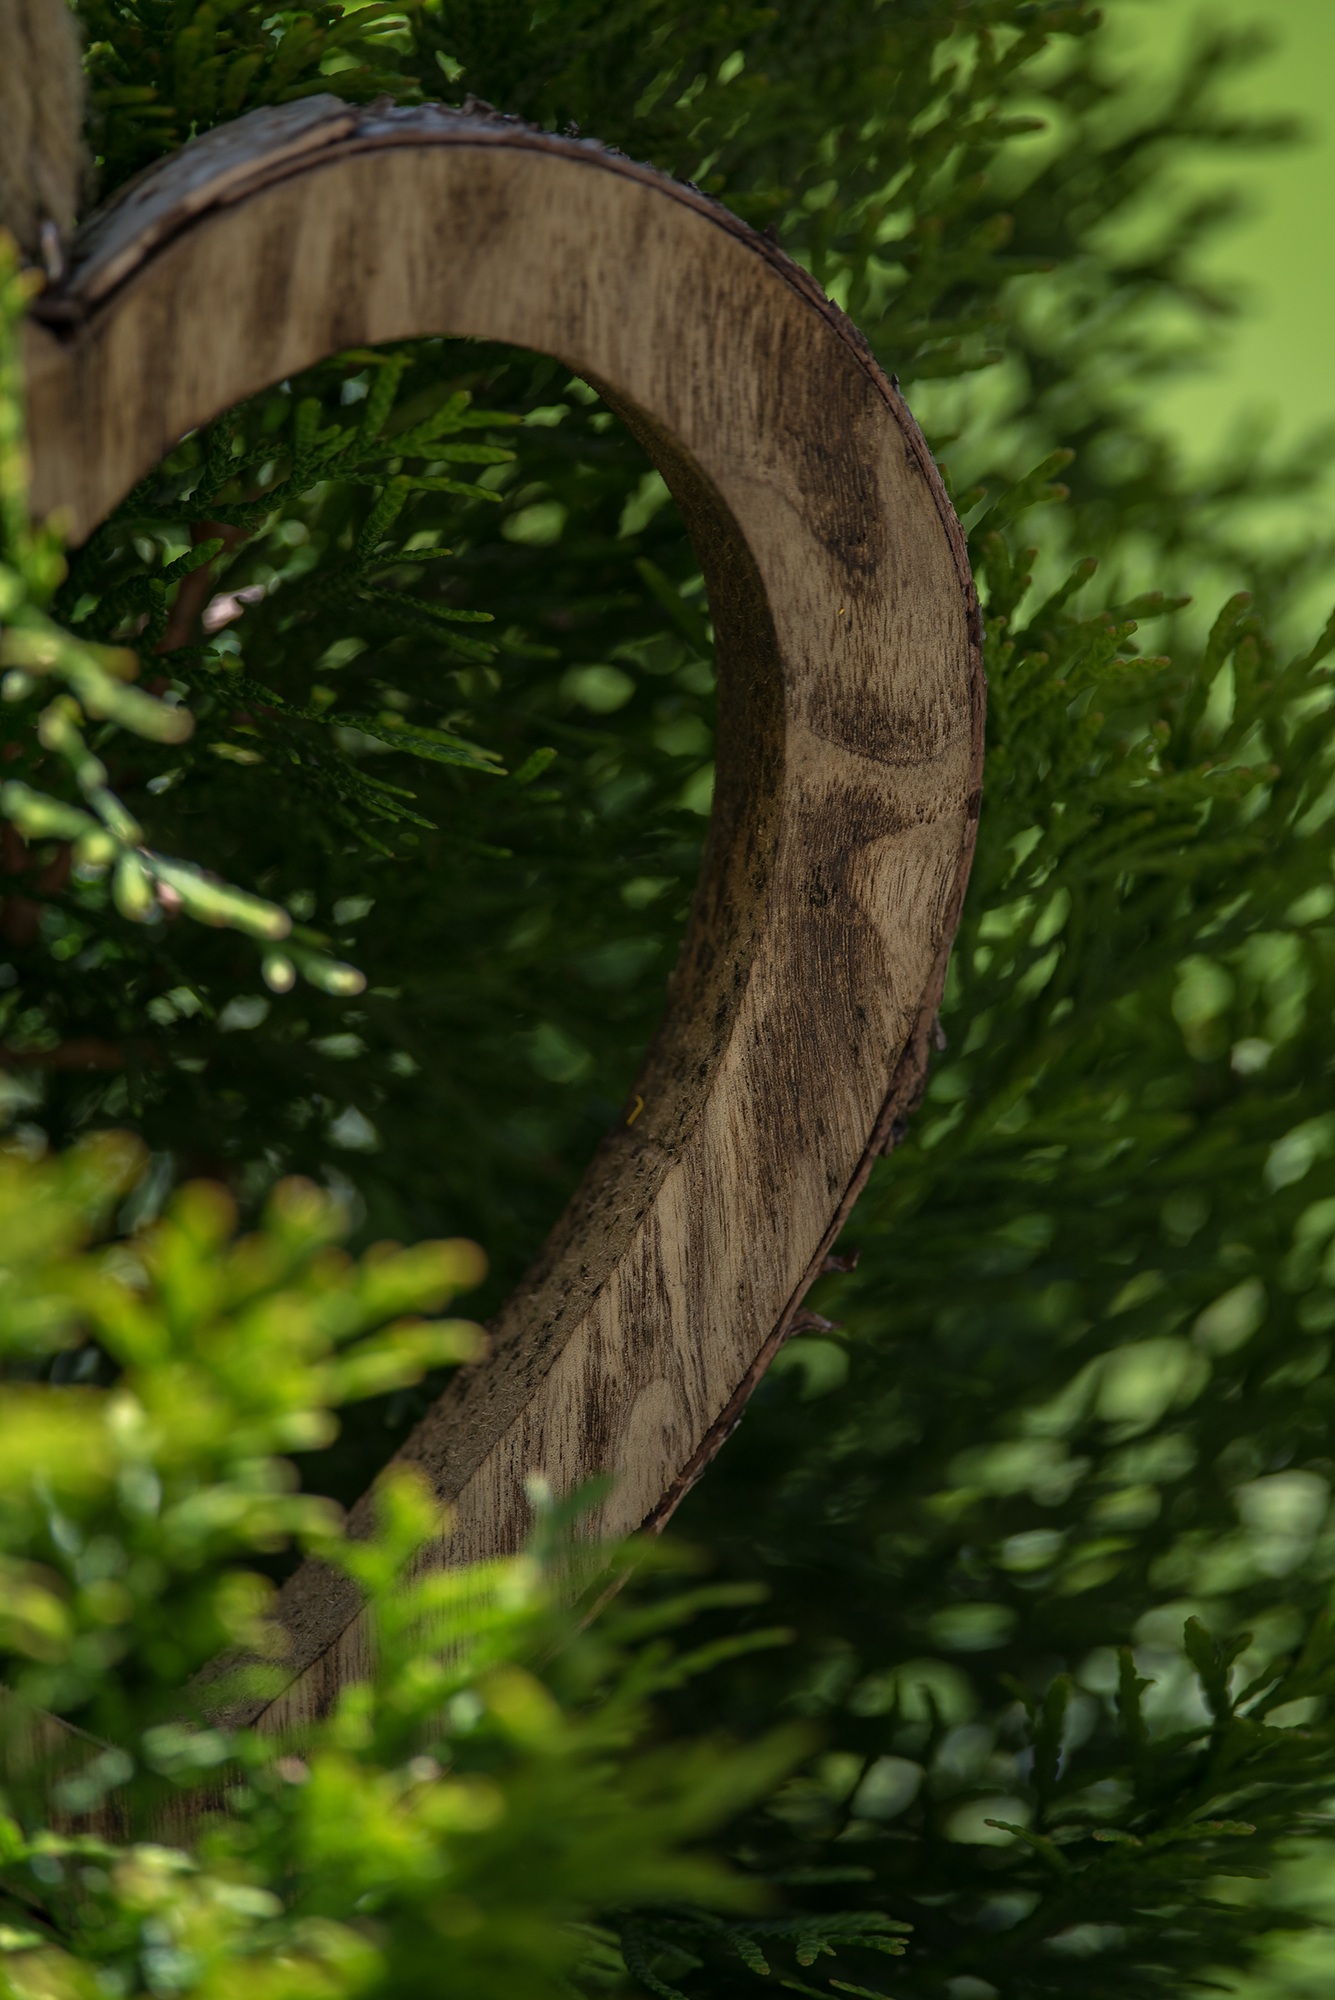
tree, water, nature, forest, grass, branch, light, plant, wood, lawn, sunlight, leaf, flower, green, jungle, autumn, botany, garden, close, flora, woodland, habitat, tree of life, half wood heart, woody plant